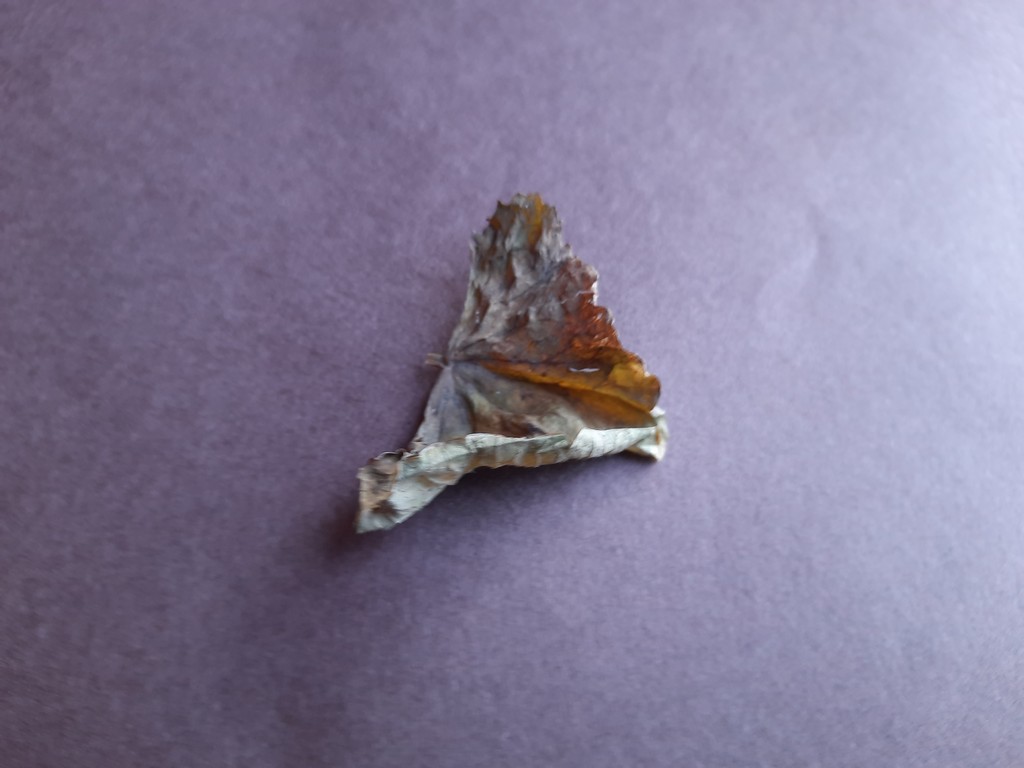
Label: Dried